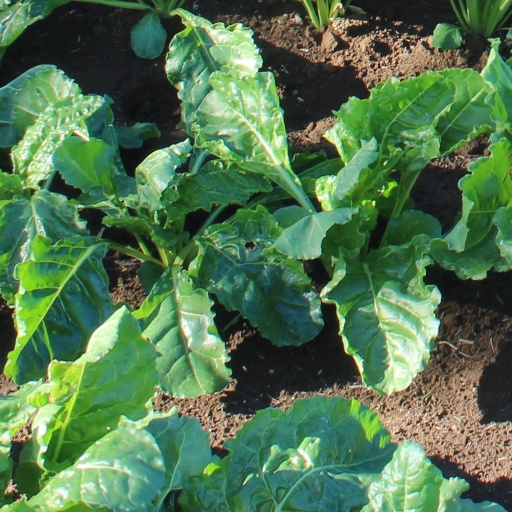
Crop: sugar beet